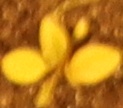
Label: Palmer Amaranth